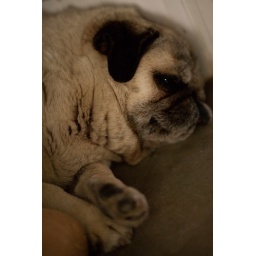
Pooh-Bah resting in his favorite spot under the kitchen desk